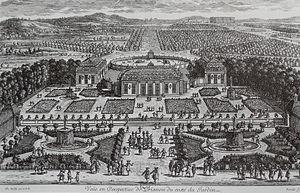
Le Trianon de porcelaine est le premier édifice construit, en 1670, sur ordre de Louis XIV, sur l'emplacement du village de Trianon.